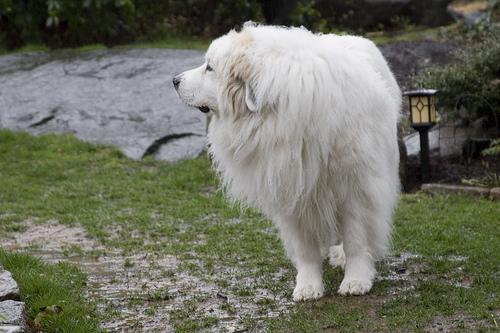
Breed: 225-n000073-Great_Pyrenees